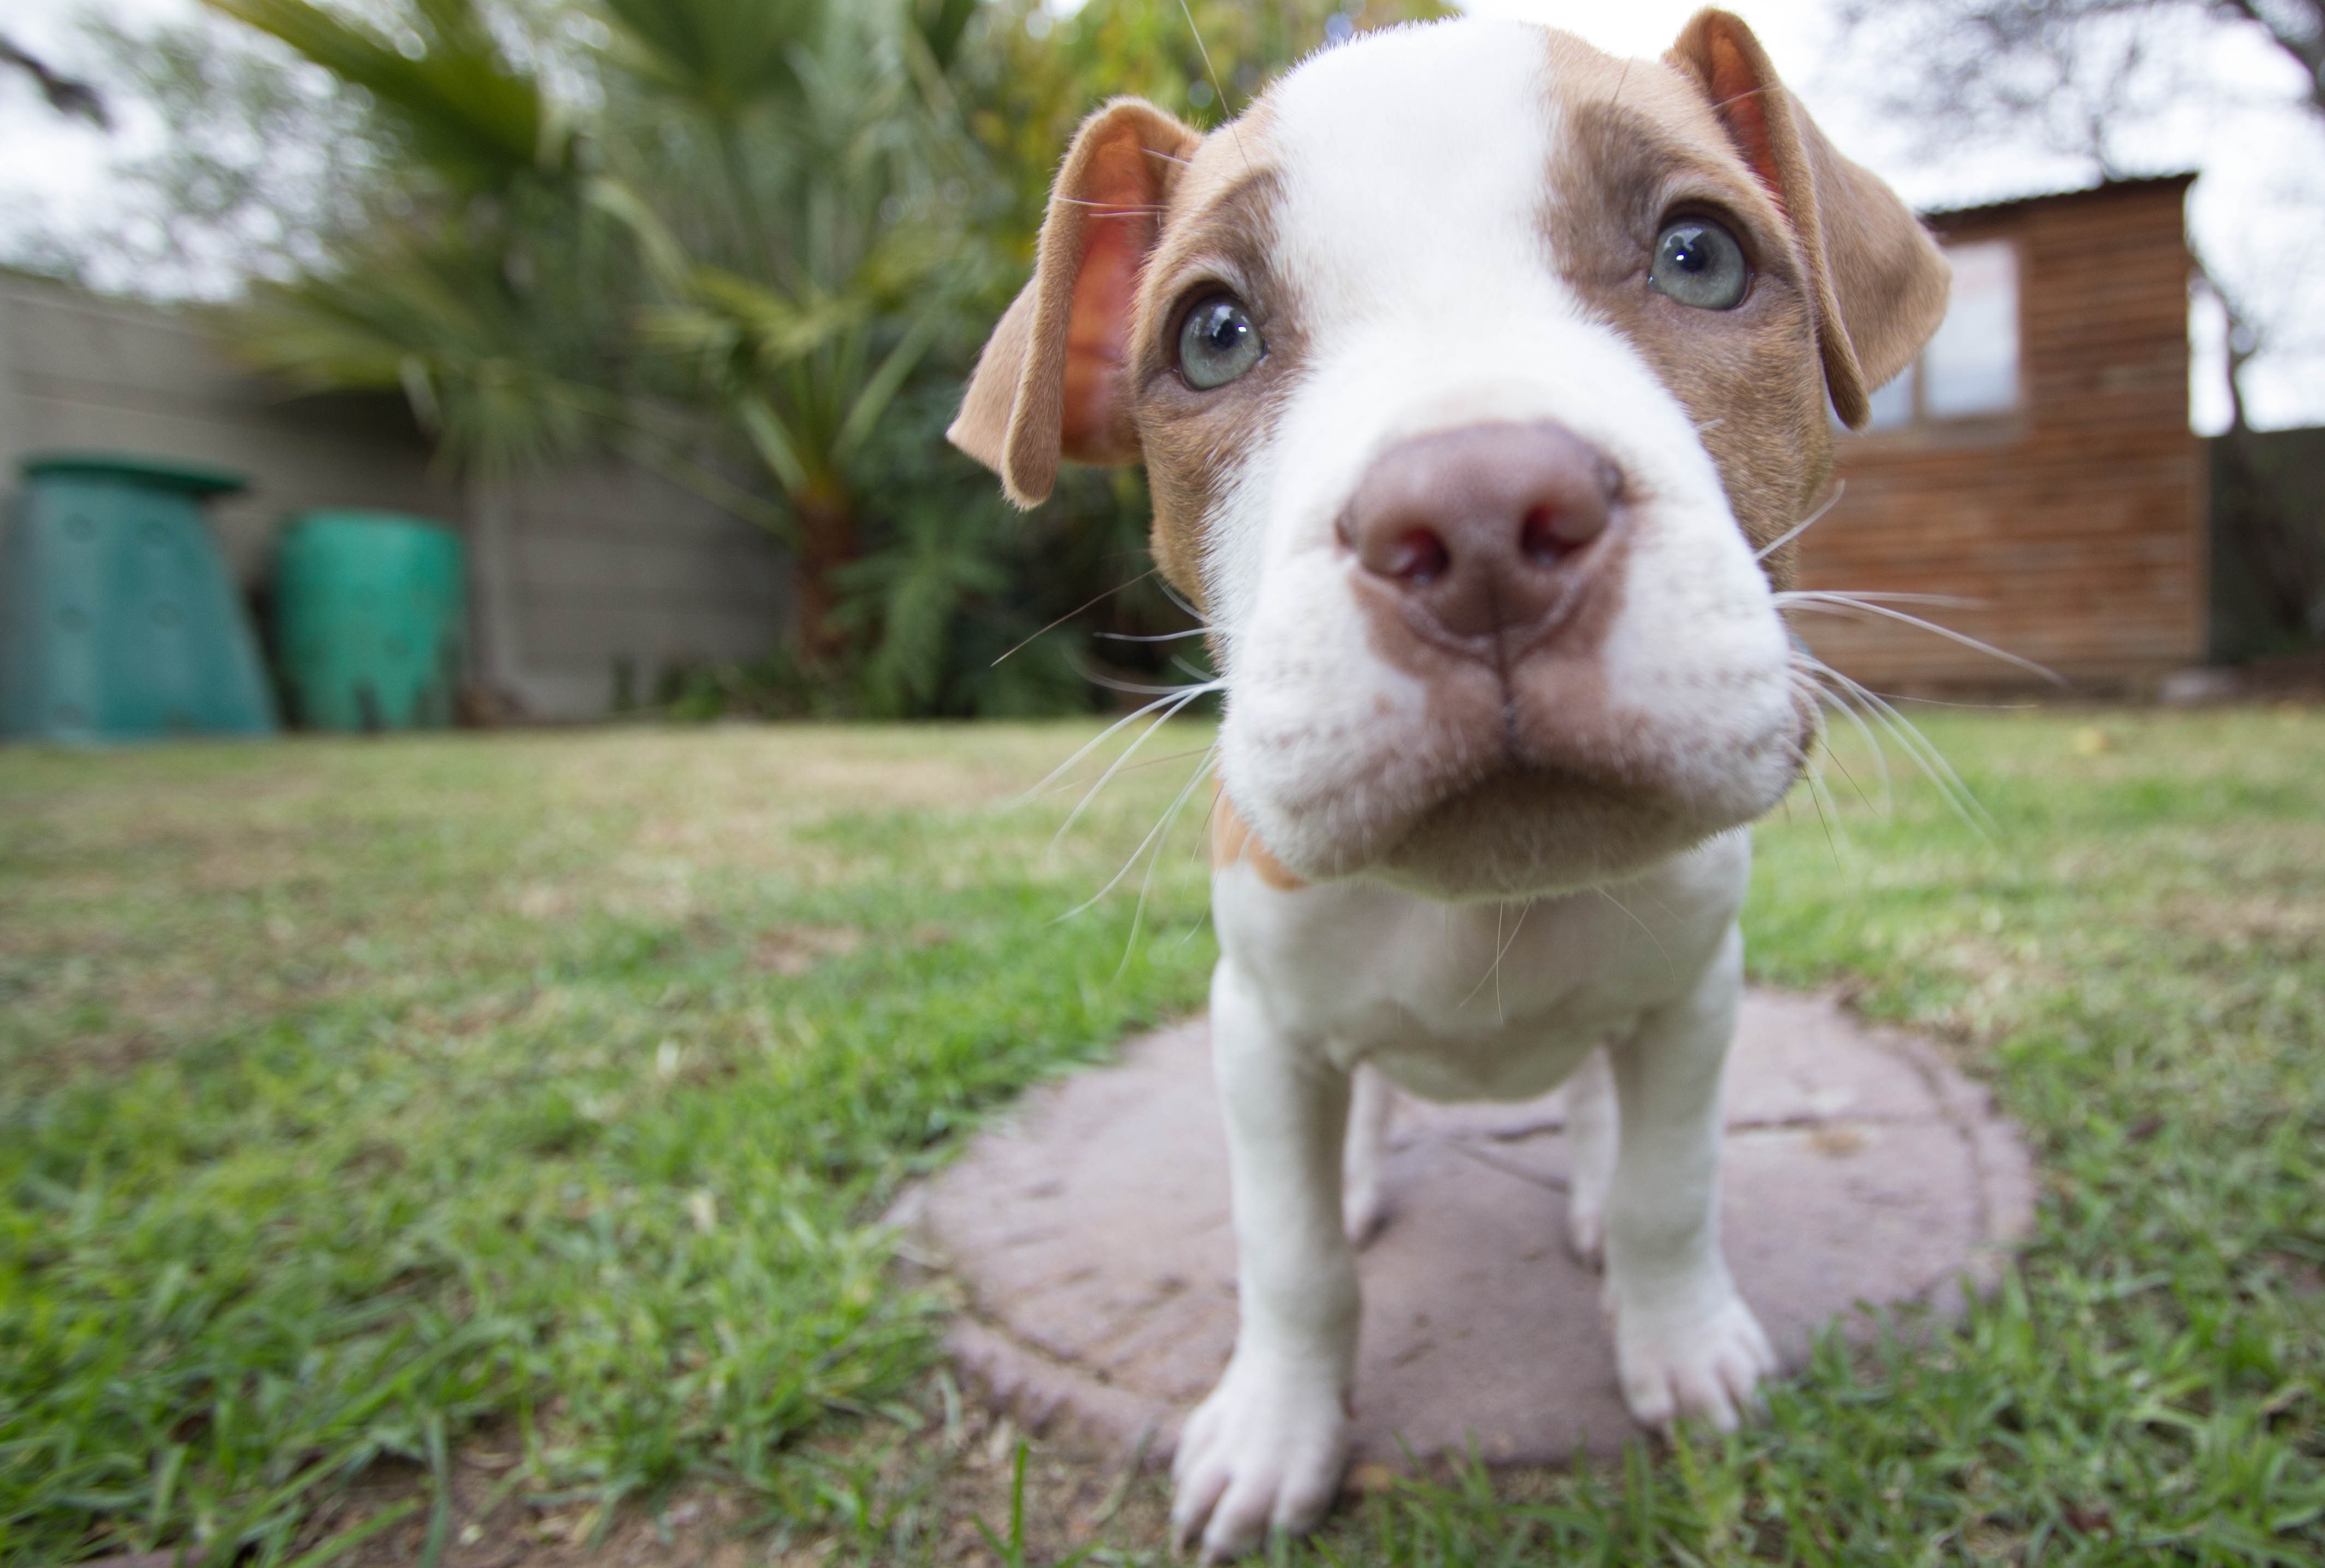
puppy, dog, animal, canine, standing, pet, fur, color, mammal, multicolored, mammals, vertebrate, domestic, dog breed, terrier, breed, pitbull, wide angle, poses, dog like mammal, carnivoran, american pit bull terrier, pitt bull